Trinity Cathedral, Kyiv

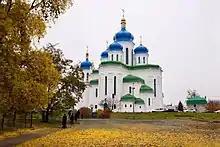
Cathedral of the Holy Trinity in Kyiv

The Troieshchyna Cathedral is one of the largest Ukrainian Orthodox churches in Kyiv. It was built on the outskirts of Kyiv, in the former village of Troieshchyna, between 1991 and 1997. The penticupolar church is dedicated to the Holy Trinity. A huge bell tower stands nearby. The style is that of a traditional Ukrainian Baroque cathedral.